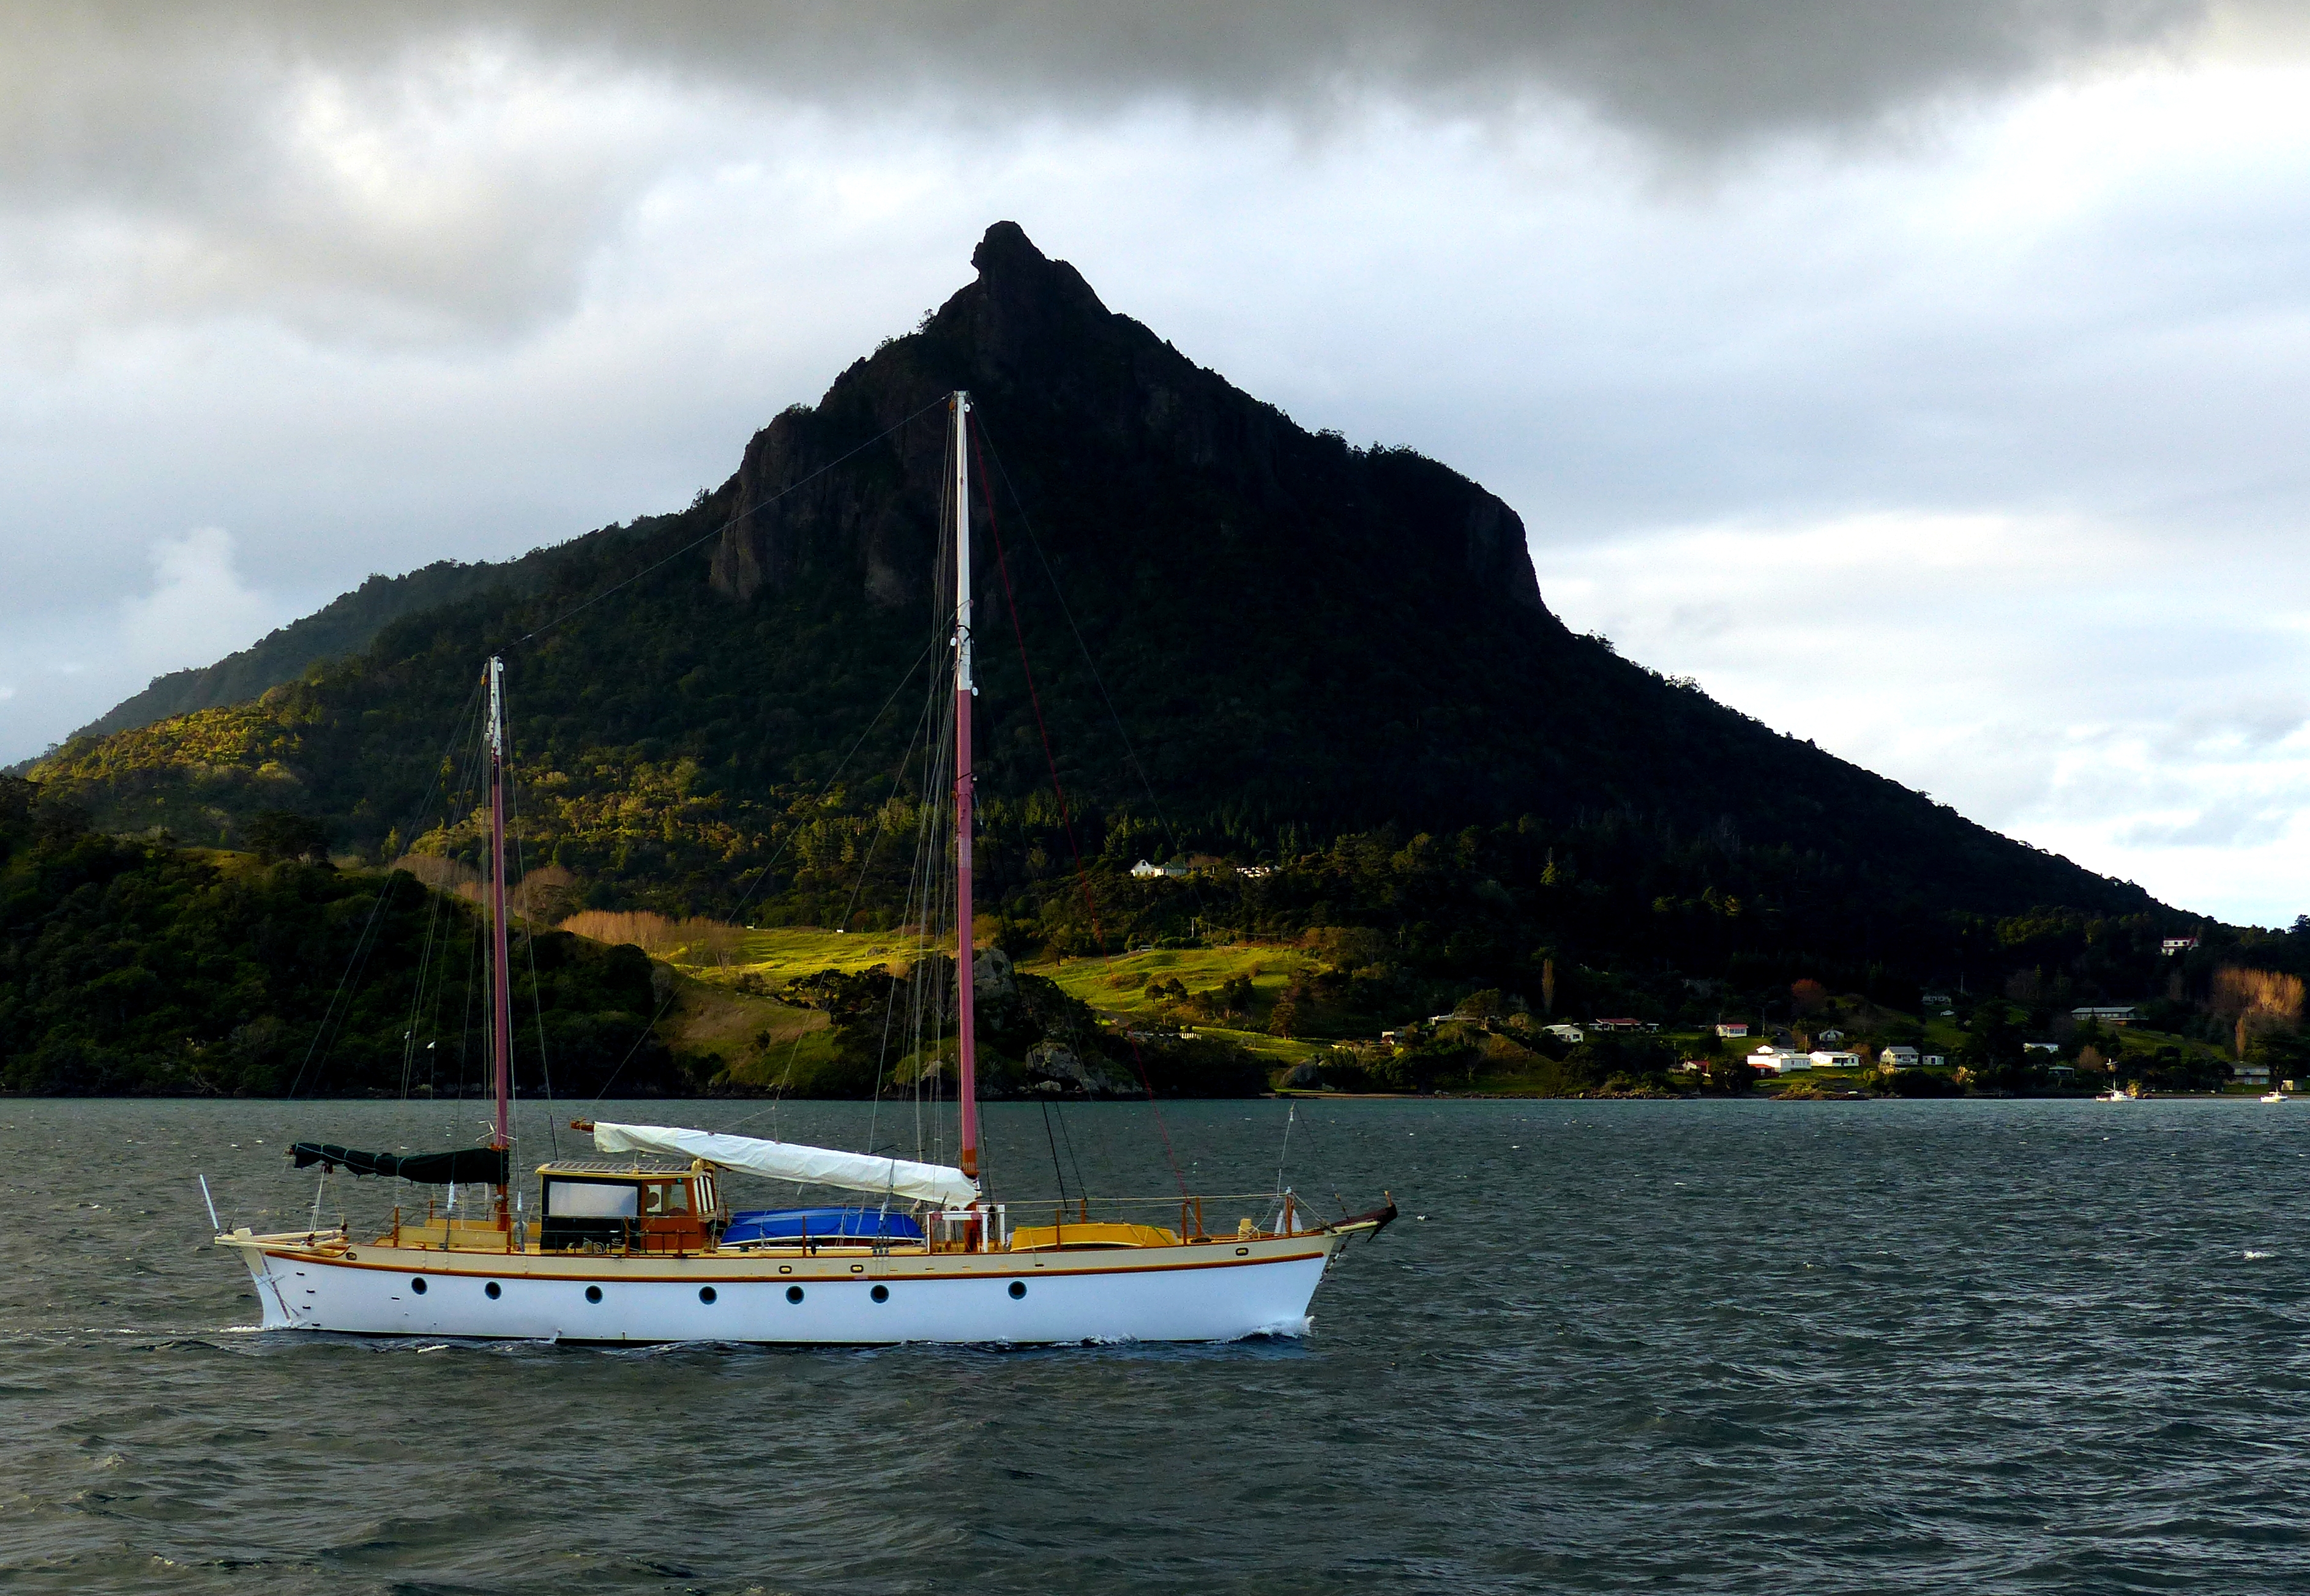
sea, coast, boat, lake, vehicle, sailing, seascape, bay, island, sailboat, boating, sail, lumix, fz200, northlandnz, watercraft, cape, bridgecanera, landscaoe, whangareiharbour